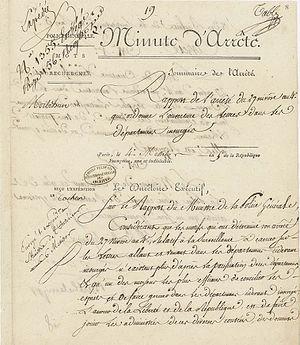
Minute d’arrêté du Directoire exécutif rapportant un arrêté du 27 nivôse an IV [17 janvier 1796] qui avait ordonné l’ouverture dans les bureaux de poste des lettres venant des communes sous la domination des Chouans, Paris
Le Directoire est un régime politique français de type directorial en place durant la Première République, du 26 octobre 1795 au 9 novembre 1799. Il tire son nom du « directoire » c'est-à-dire l'ensemble des cinq directeurs, chefs du gouvernement entre lesquels le pouvoir exécutif et les ministres sont répartis, pour éviter la tyrannie, et dont le siège est au palais du Luxembourg. Mis en place à la fin de la Terreur par les républicains modérés de la Convention thermidorienne, le régime, inspiré par une bourgeoisie enrichie par la spéculation sur les biens nationaux et les assignats, rétablit le suffrage censitaire, qui sert à élire les deux chambres législatives, le Conseil des Cinq-Cents et le Conseil des Anciens. Cette recherche de stabilité sociale est contrebalancée par un renouvellement annuel du tiers du corps législatif et d'un ou deux des cinq directeurs.
Les cinq directeurs sont les détenteurs du pouvoir exécutif sous le Directoire, régime qui gouverne la France entre 1795 et 1799. Ils sont désignés, selon la Constitution de l'an III, par le Conseil des Anciens dans une liste produite par le Conseil des Cinq-Cents, et restent cinq ans en fonction. Un des directeurs doit être remplacé chaque année. Cet exécutif collégial et tournant est conçu pour éviter tout risque de dérive dictatoriale.